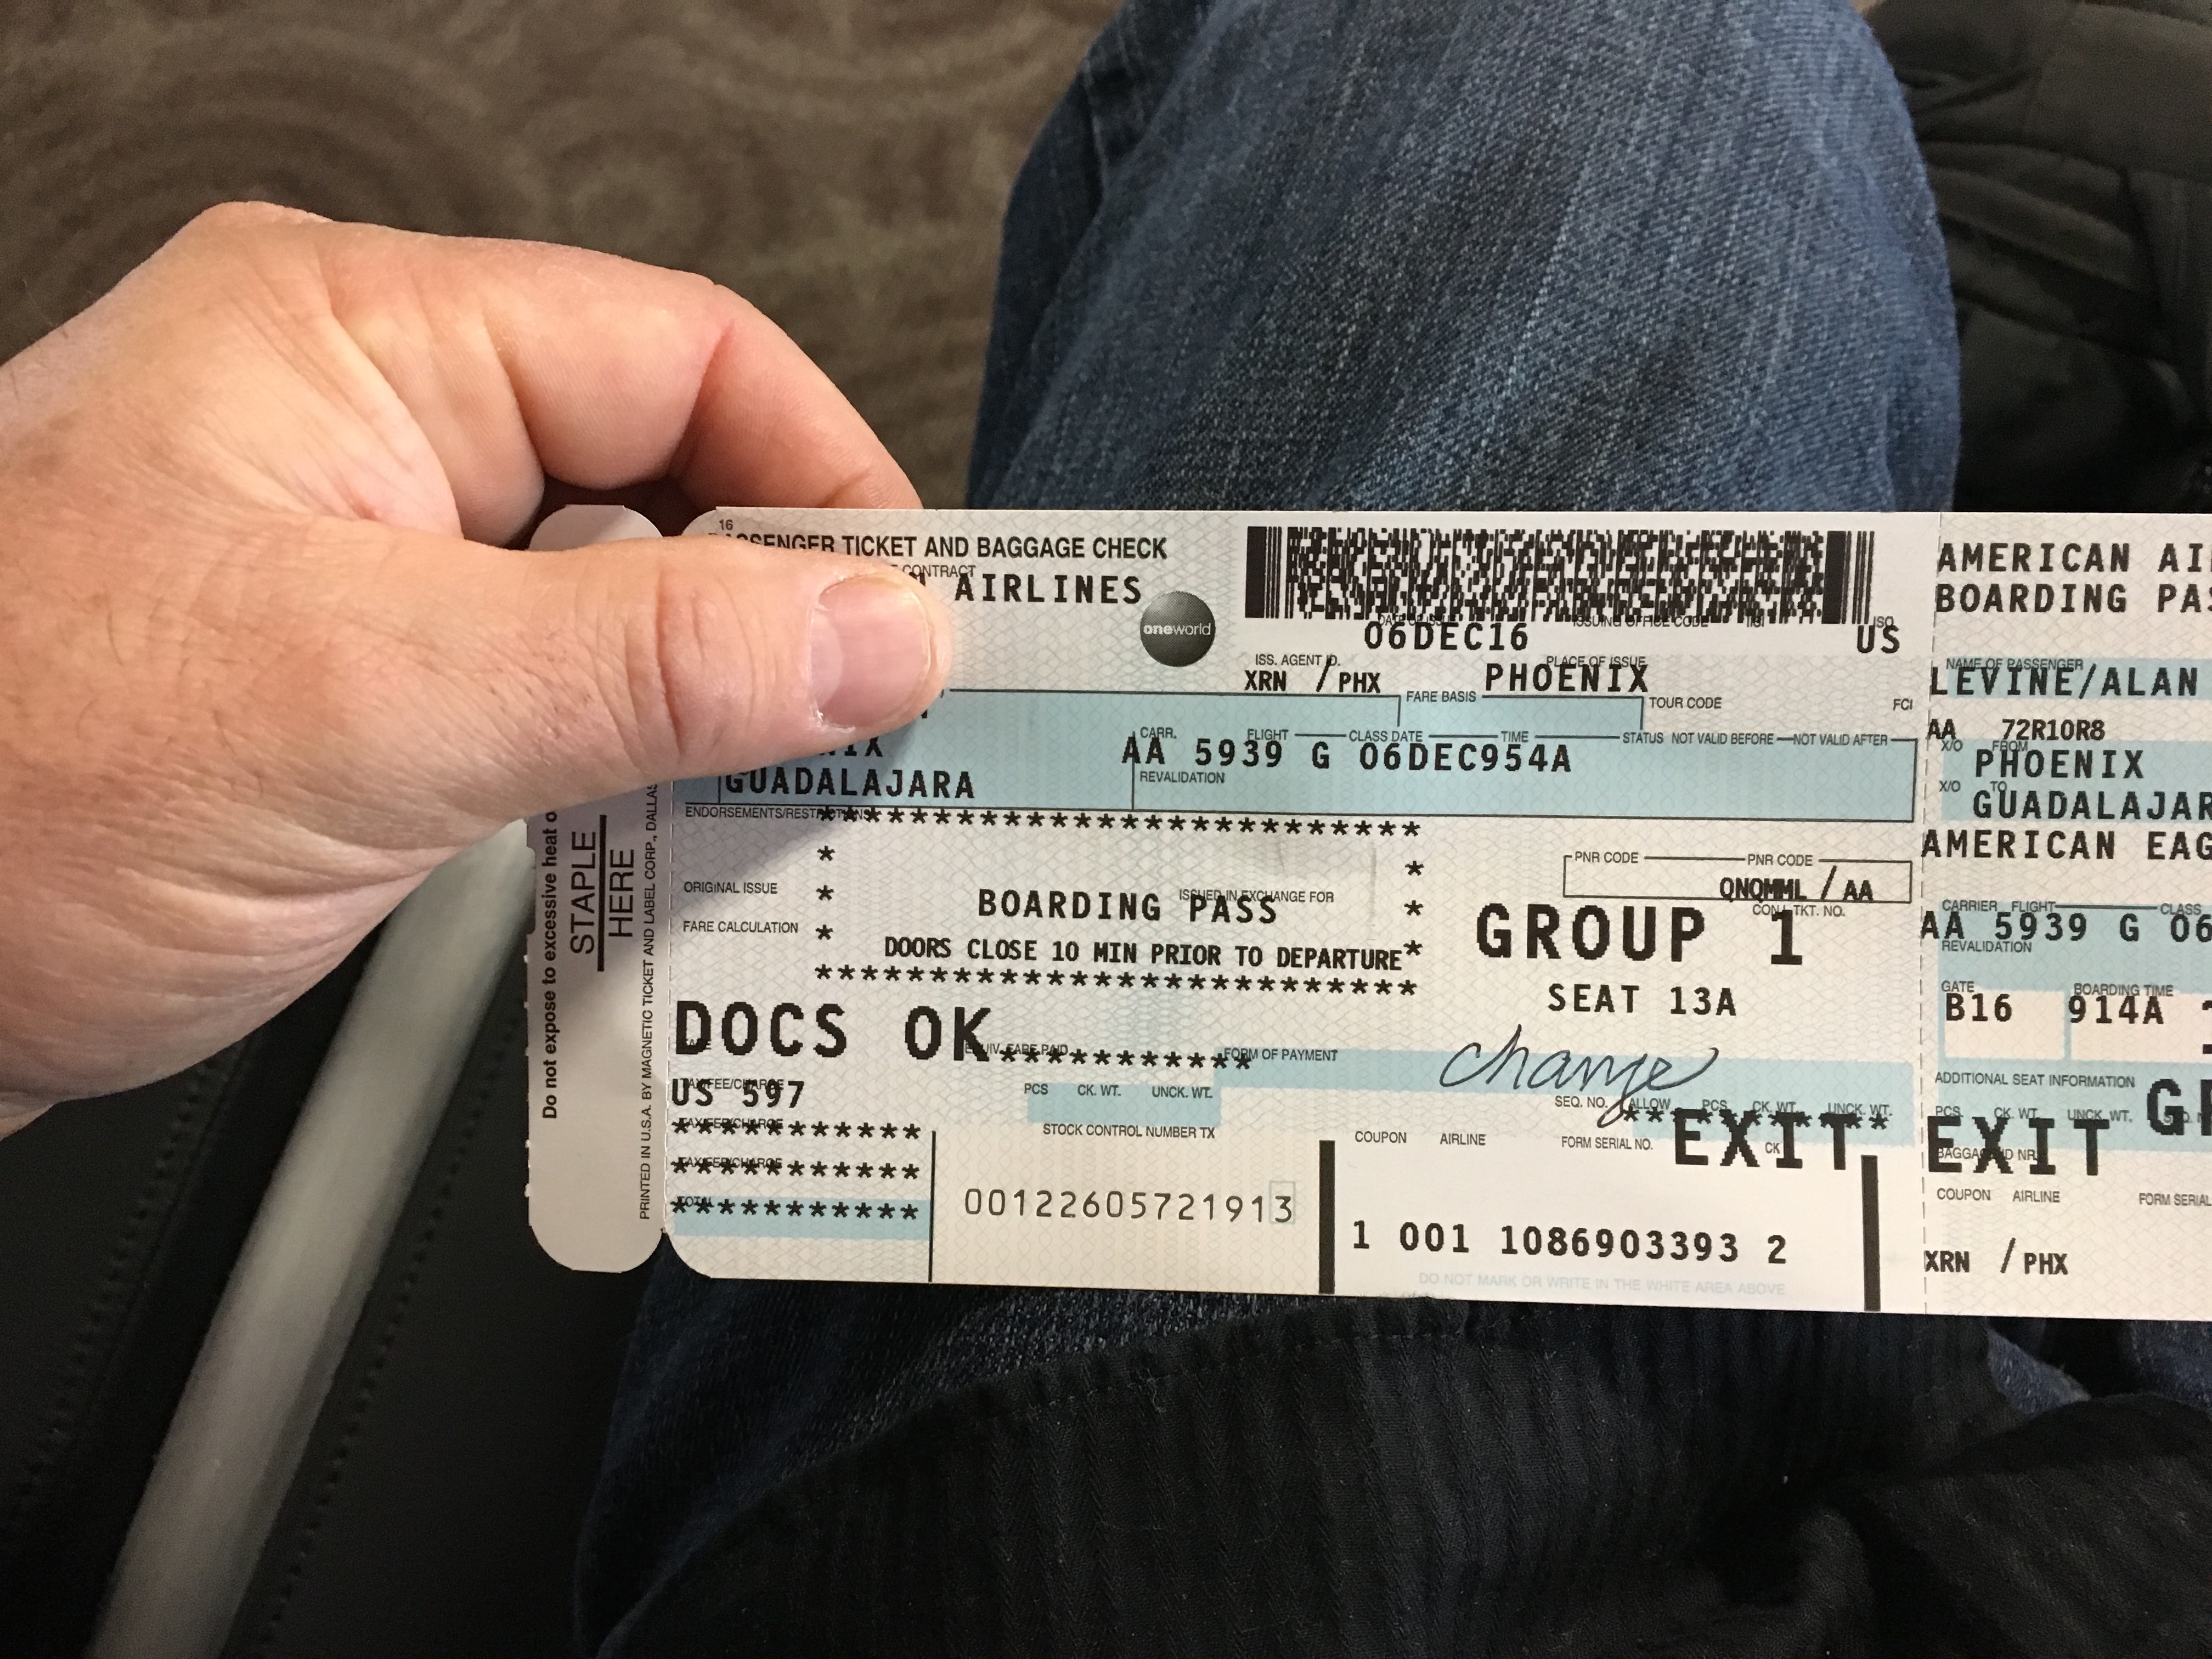
hand, brand, cash